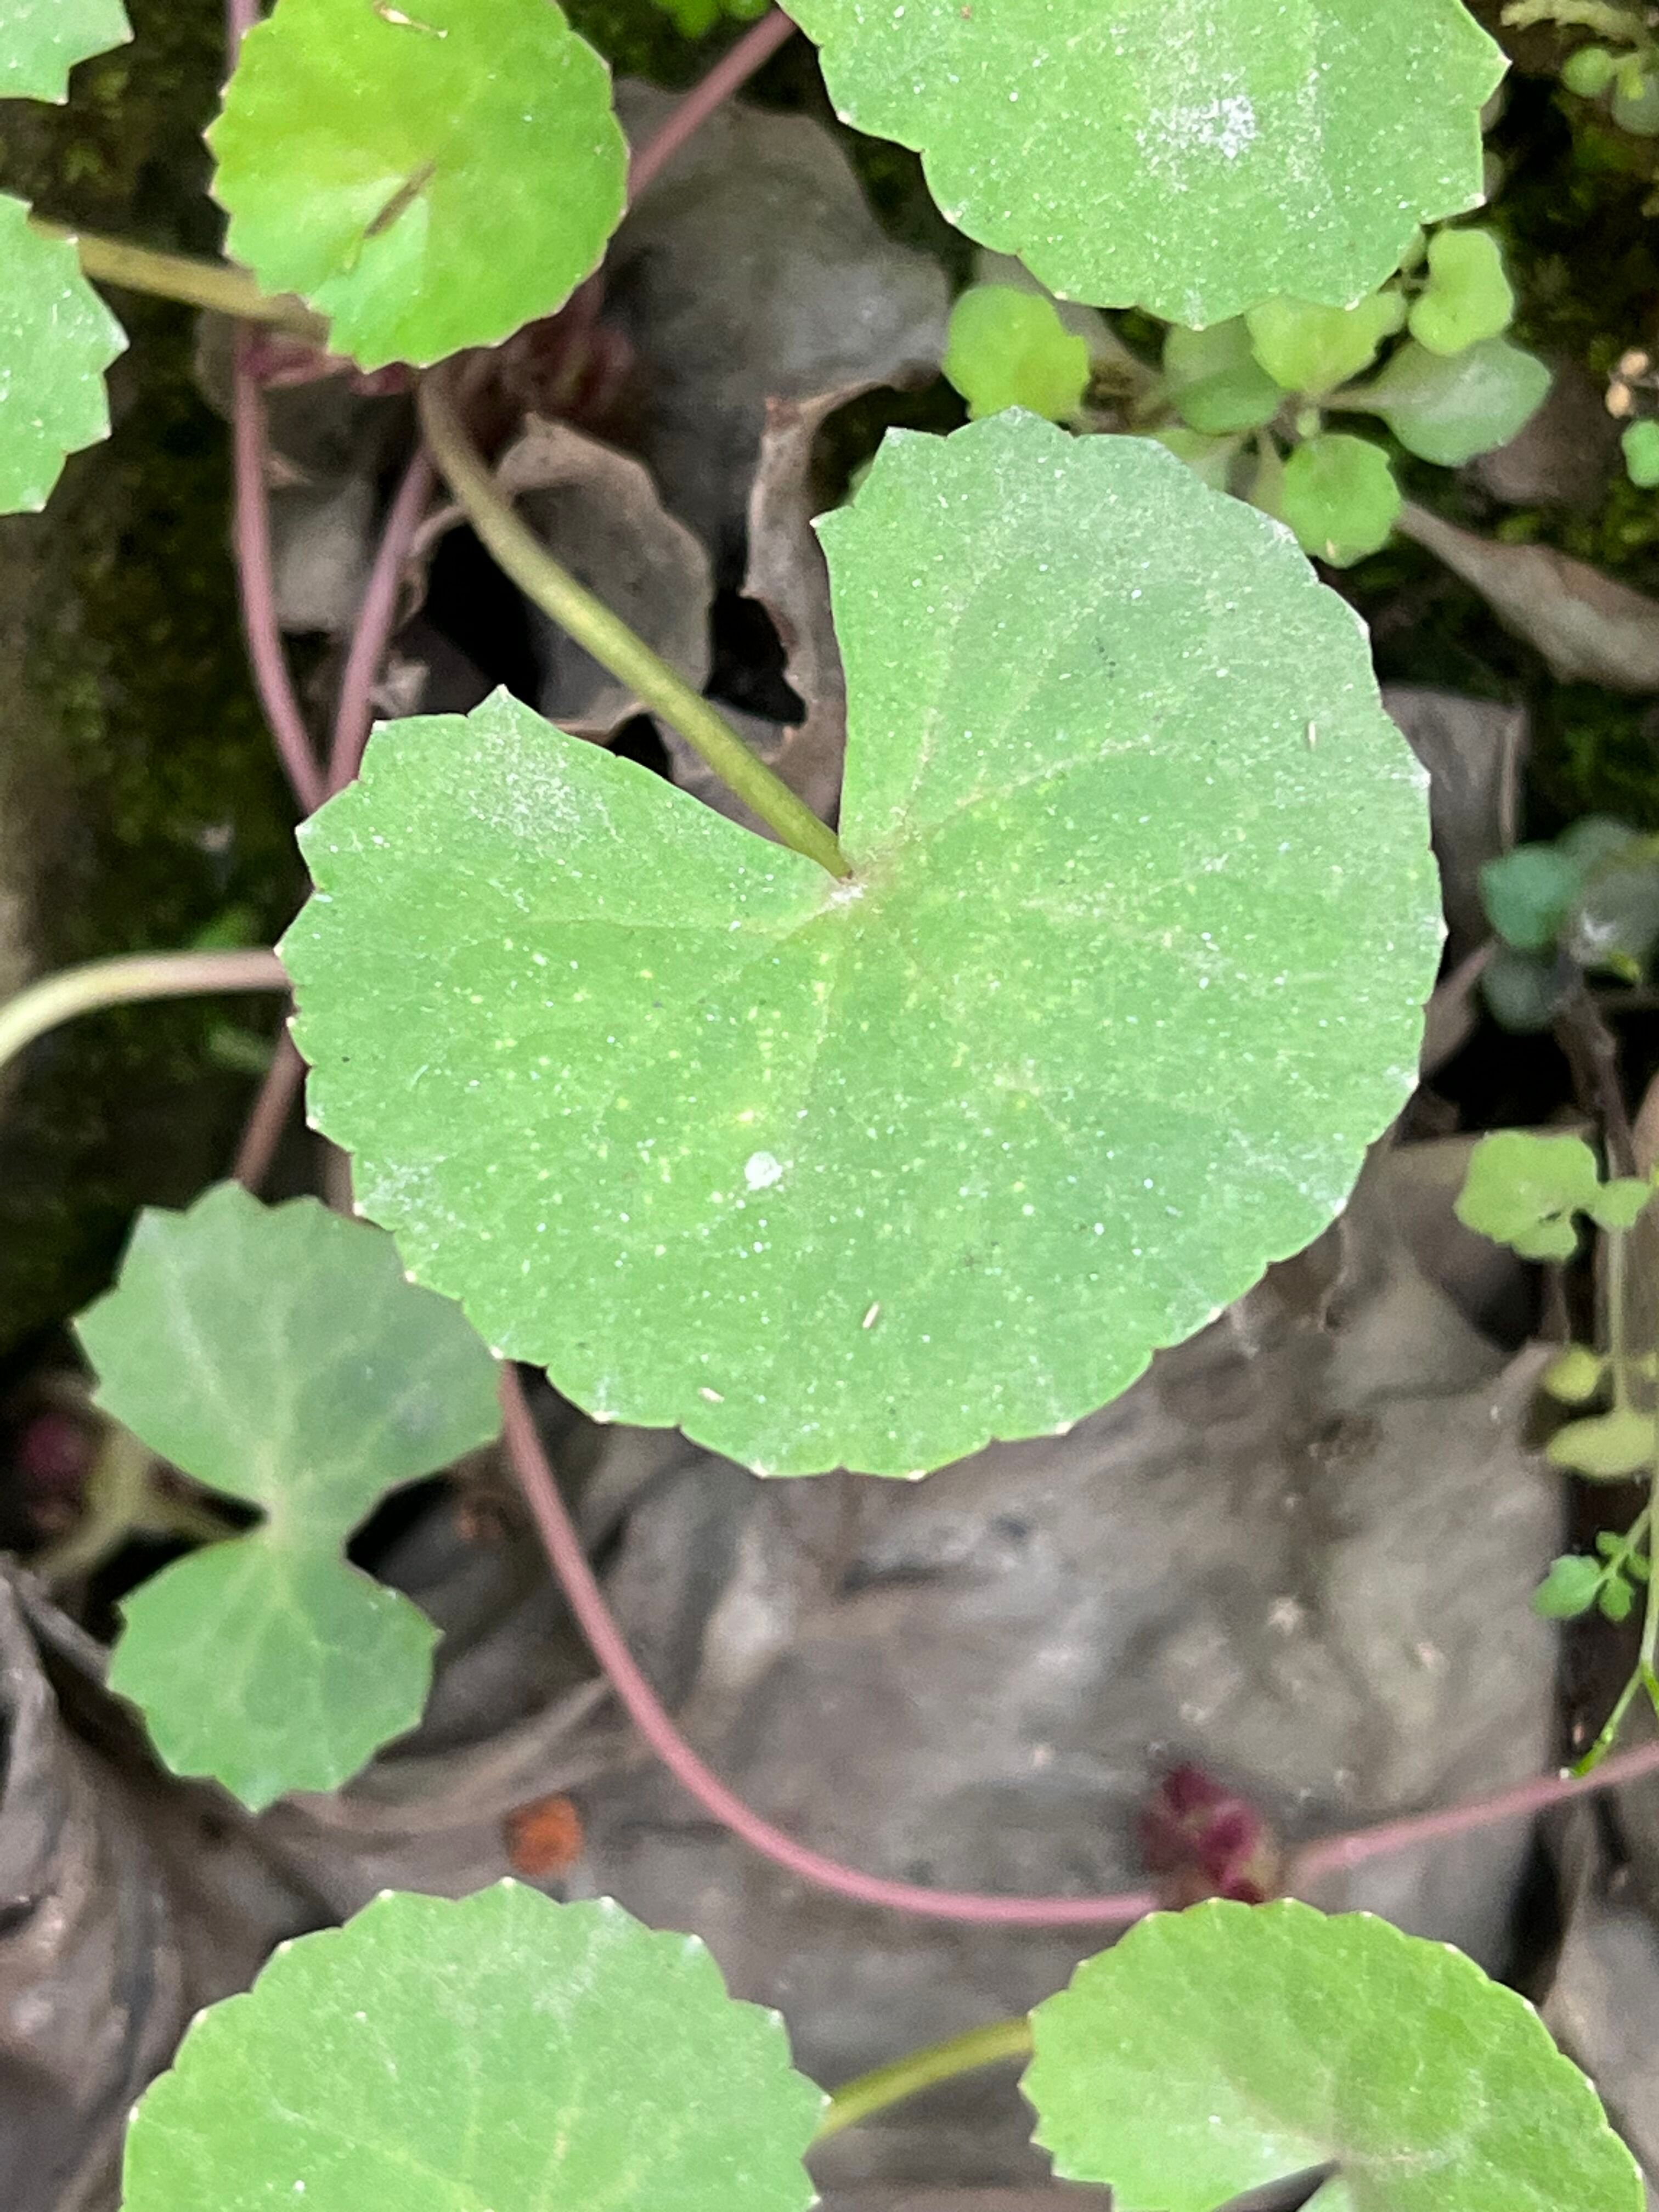
Plant species: centella-asiatica